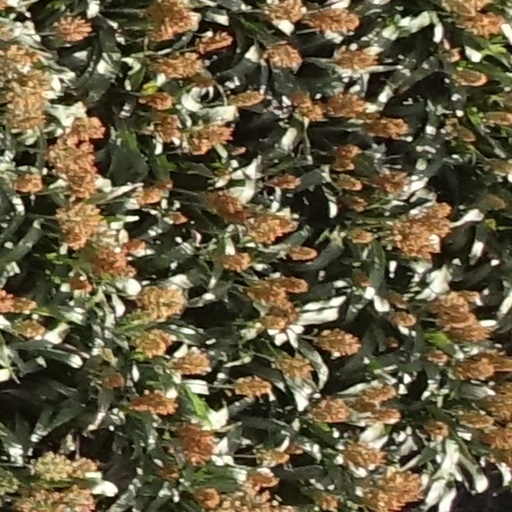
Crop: sorghum